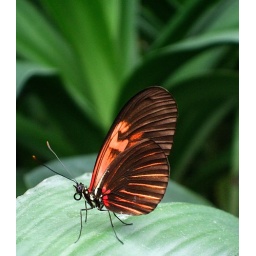
Taken in a green house in the &amp;quot;Botanischer Garten Munich-Nymphenburg&amp;quot;